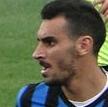
Age: 21